Kangaroo Island

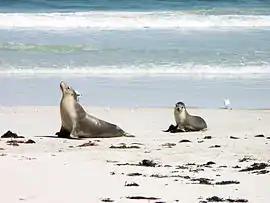
Seal Bay's Australian sea lions

Around 1938, the Salt Company on Kangaroo Island used a rail tractor built by W. Day & Sons of South Melbourne to transport salt on a short narrow gauge railway between its factory and the port in Muston. Salt was obtained from Muston Lake, White Lagoon, Salt Lagoon and smaller lagoons near Kingscote. It was sold to domestic and industrial users, e.g. for fish and meat preservation and tanning. The salt exports from Kangaroo Island to Adelaide rose from 13 tons in 1843 to 20,000 tons in 1913. Plans for further railway lines did not pass the planning stage.